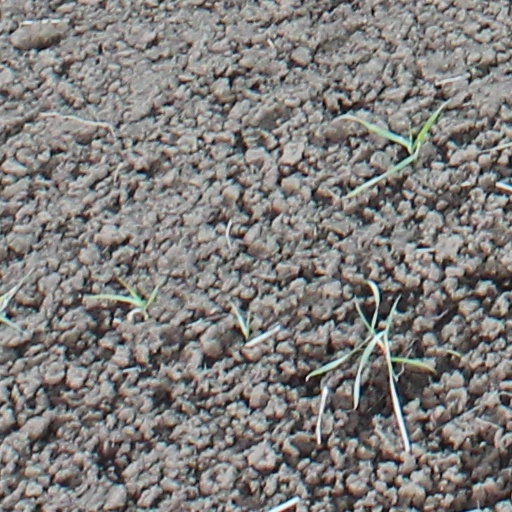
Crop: wheat